Kiruna

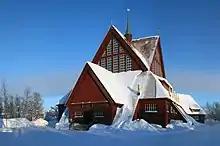
Kiruna Church

In April 1907, a tram began operation in Kiruna, the northernmost in the world. This meant miners would no longer have to walk several kilometres through the sub-arctic cold, nor would they need to climb a hundred meters up the mining hill. The network consisted of three lines: "bergbanan" (funicular), "stadsspårvägen" (city tramway) and "gruvspårvägen" (mine tramway). The funicular closed in 1955 after a road up the mine was built 1949. The city line had a maximum length of and was unique due to the 1-meter gauge, double-glazed windows and heated wagons. It closed in 1958 after gradually being replaced by buses. Between 1941 and 1964, a tram was used inside the mine, with wagons bought from closed tramlines throughout Sweden.